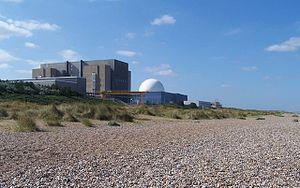
La centrale nucléaire de Sizewell est installée à côté du petit village de pêcheurs du même nom du comté de Suffolk en Angleterre.